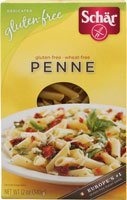
Item Name: Schar Gluten-Free Wheat-Free Penne Pasta -- 12 oz [Health and Beauty]
Bullet Point: Schar Gluten-Free Wheat-Free Penne Pasta
Value: 12.0
Unit: Fl Oz

Price: 21.565